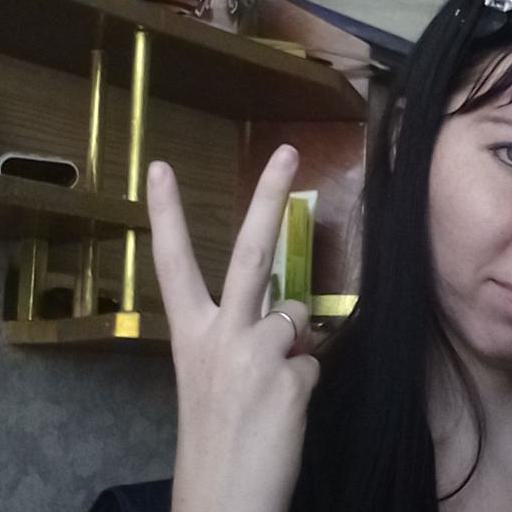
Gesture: peace_inverted